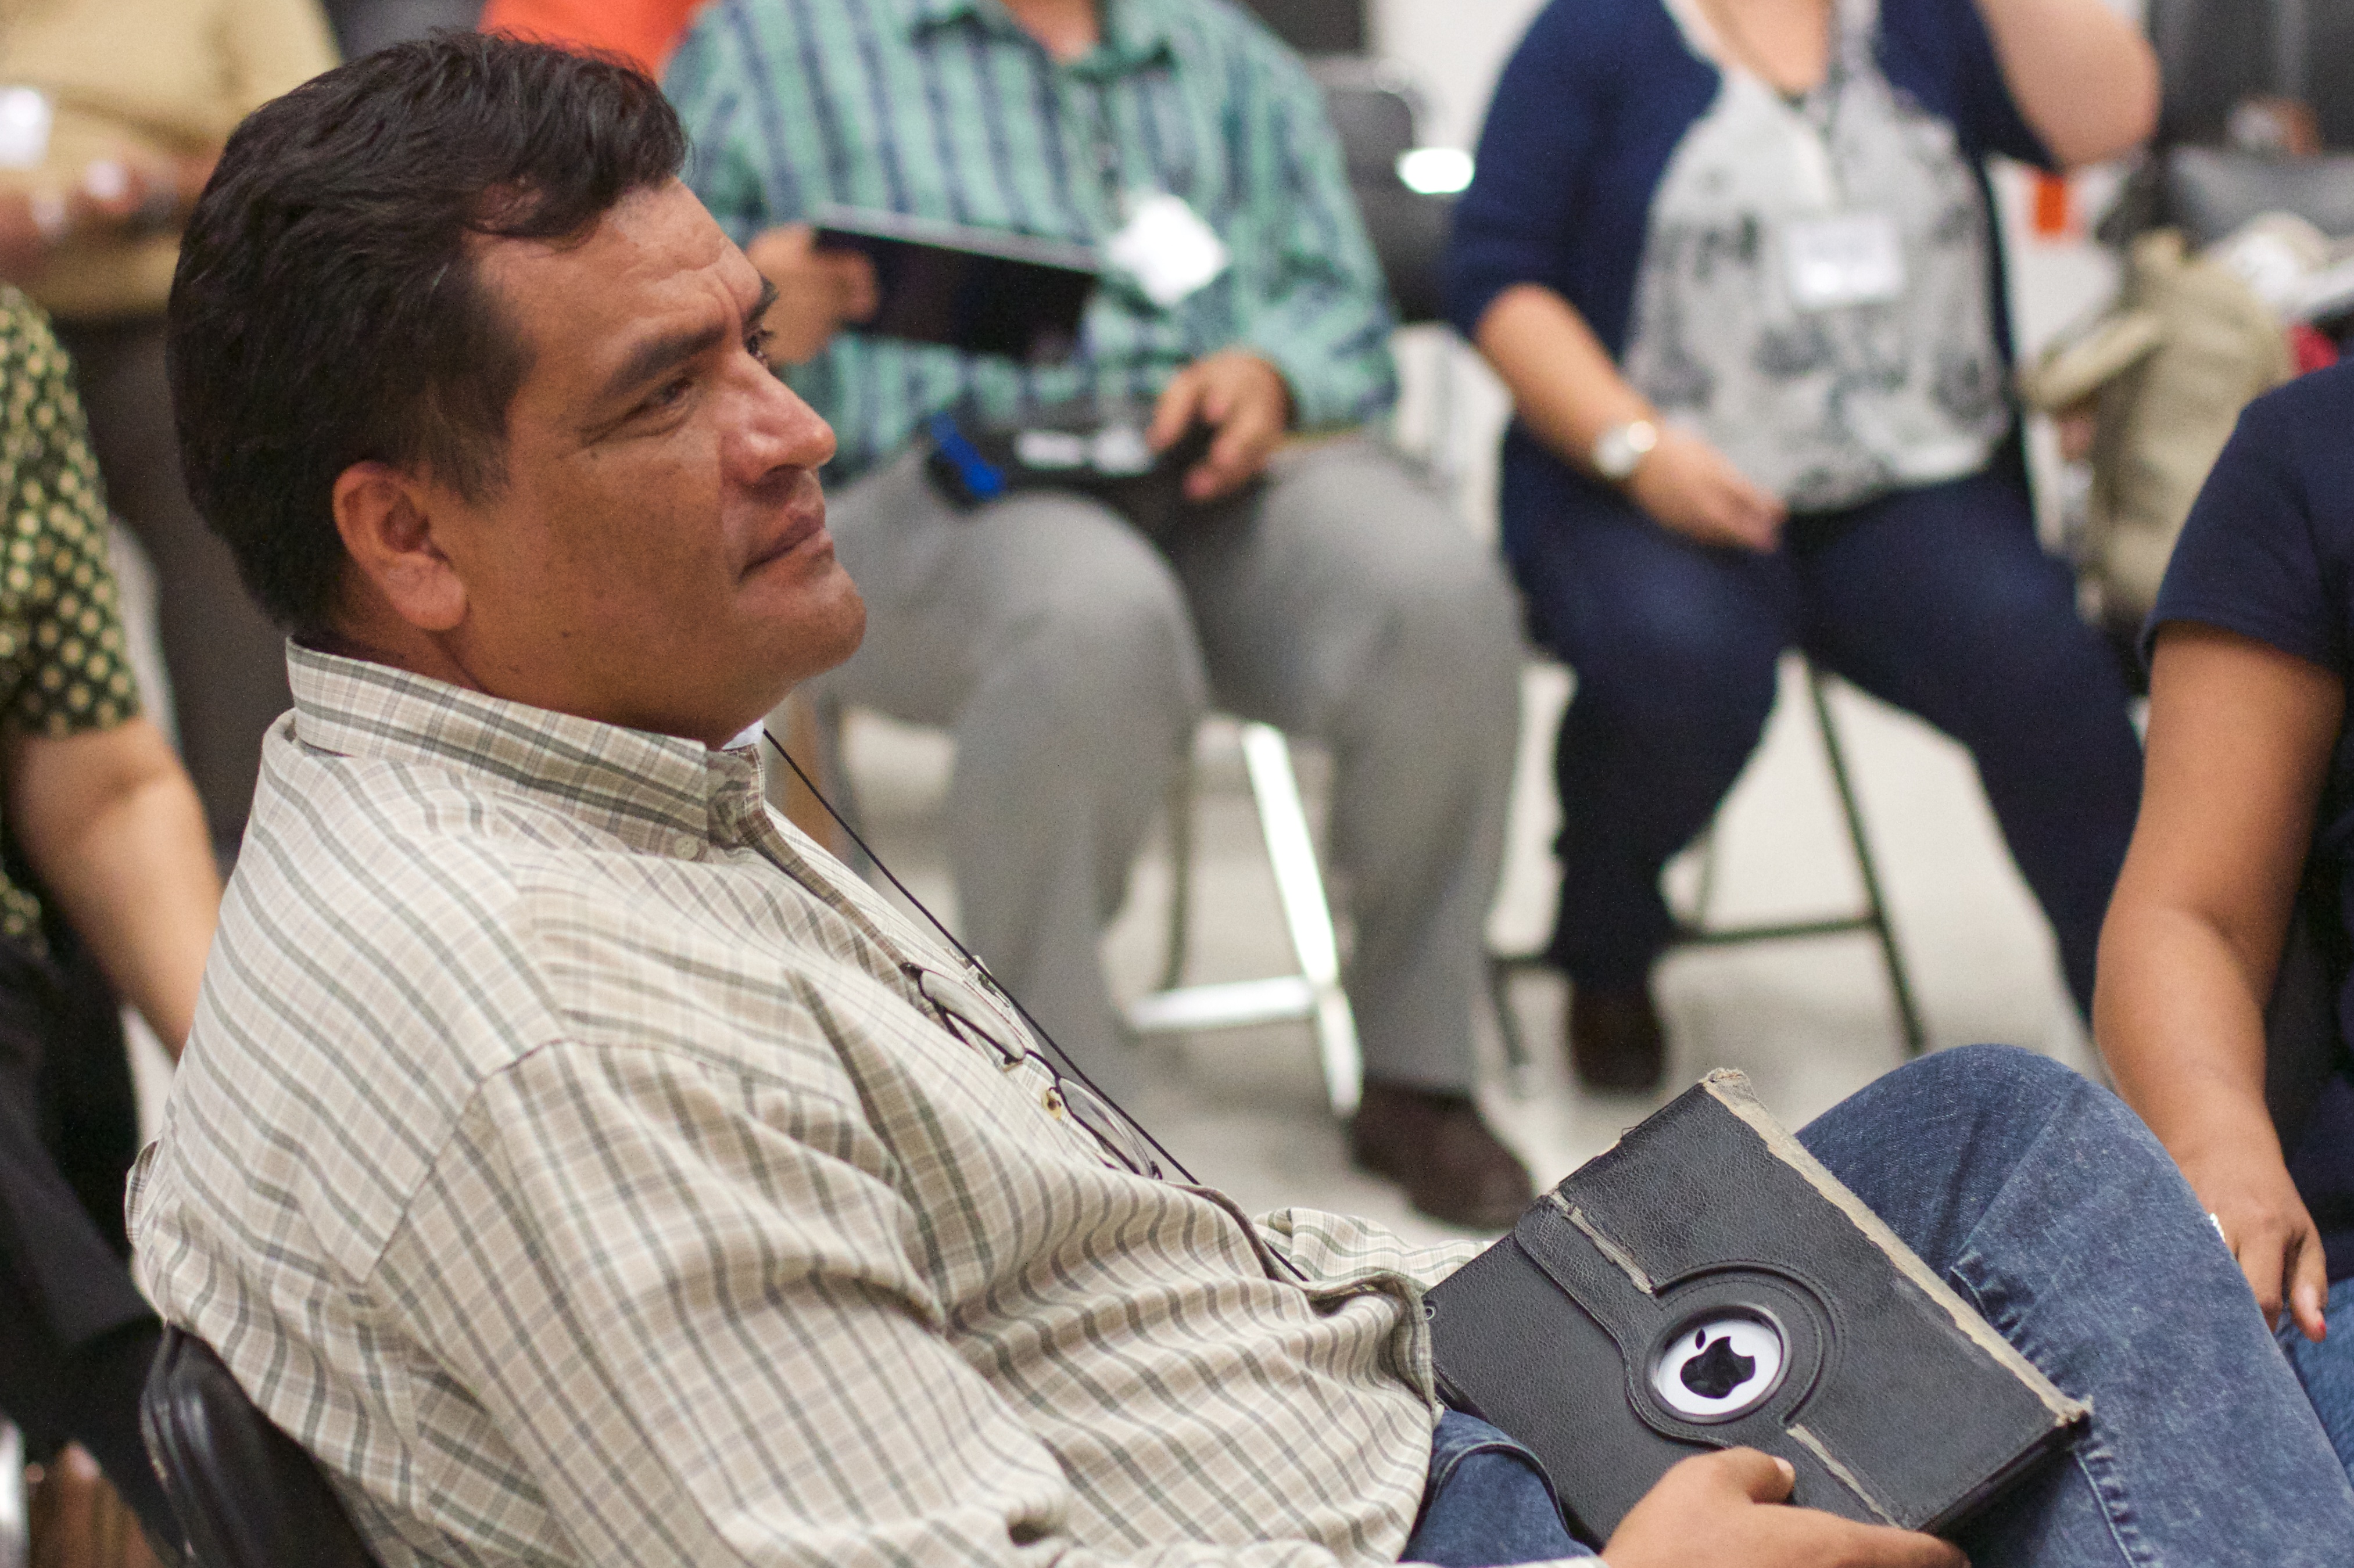
person, people, udgagora